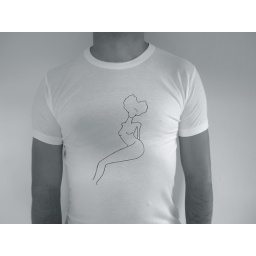
'Lo Squalo' -- Men's in white with black print